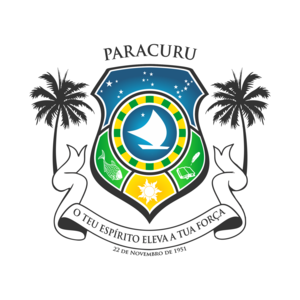
Paracuru est une municipalité brésilienne de l’État du Ceará. En 2010, elle compte 31 638 habitants.